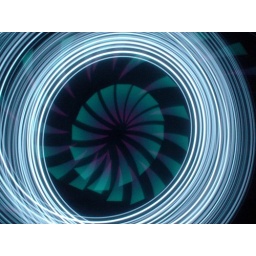
A Cameratoss, in front of some LEDS and a computer screen :)